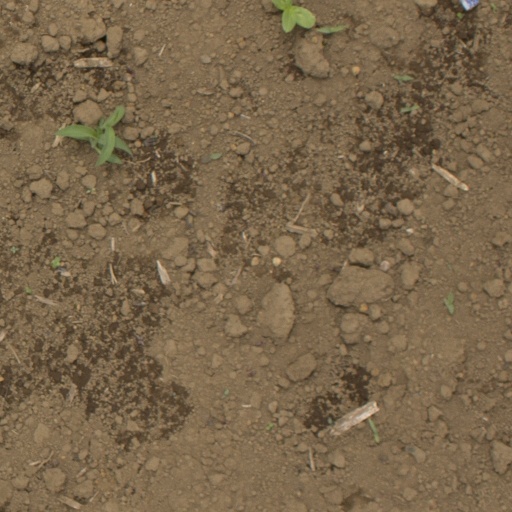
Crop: Jerusalem artichoke